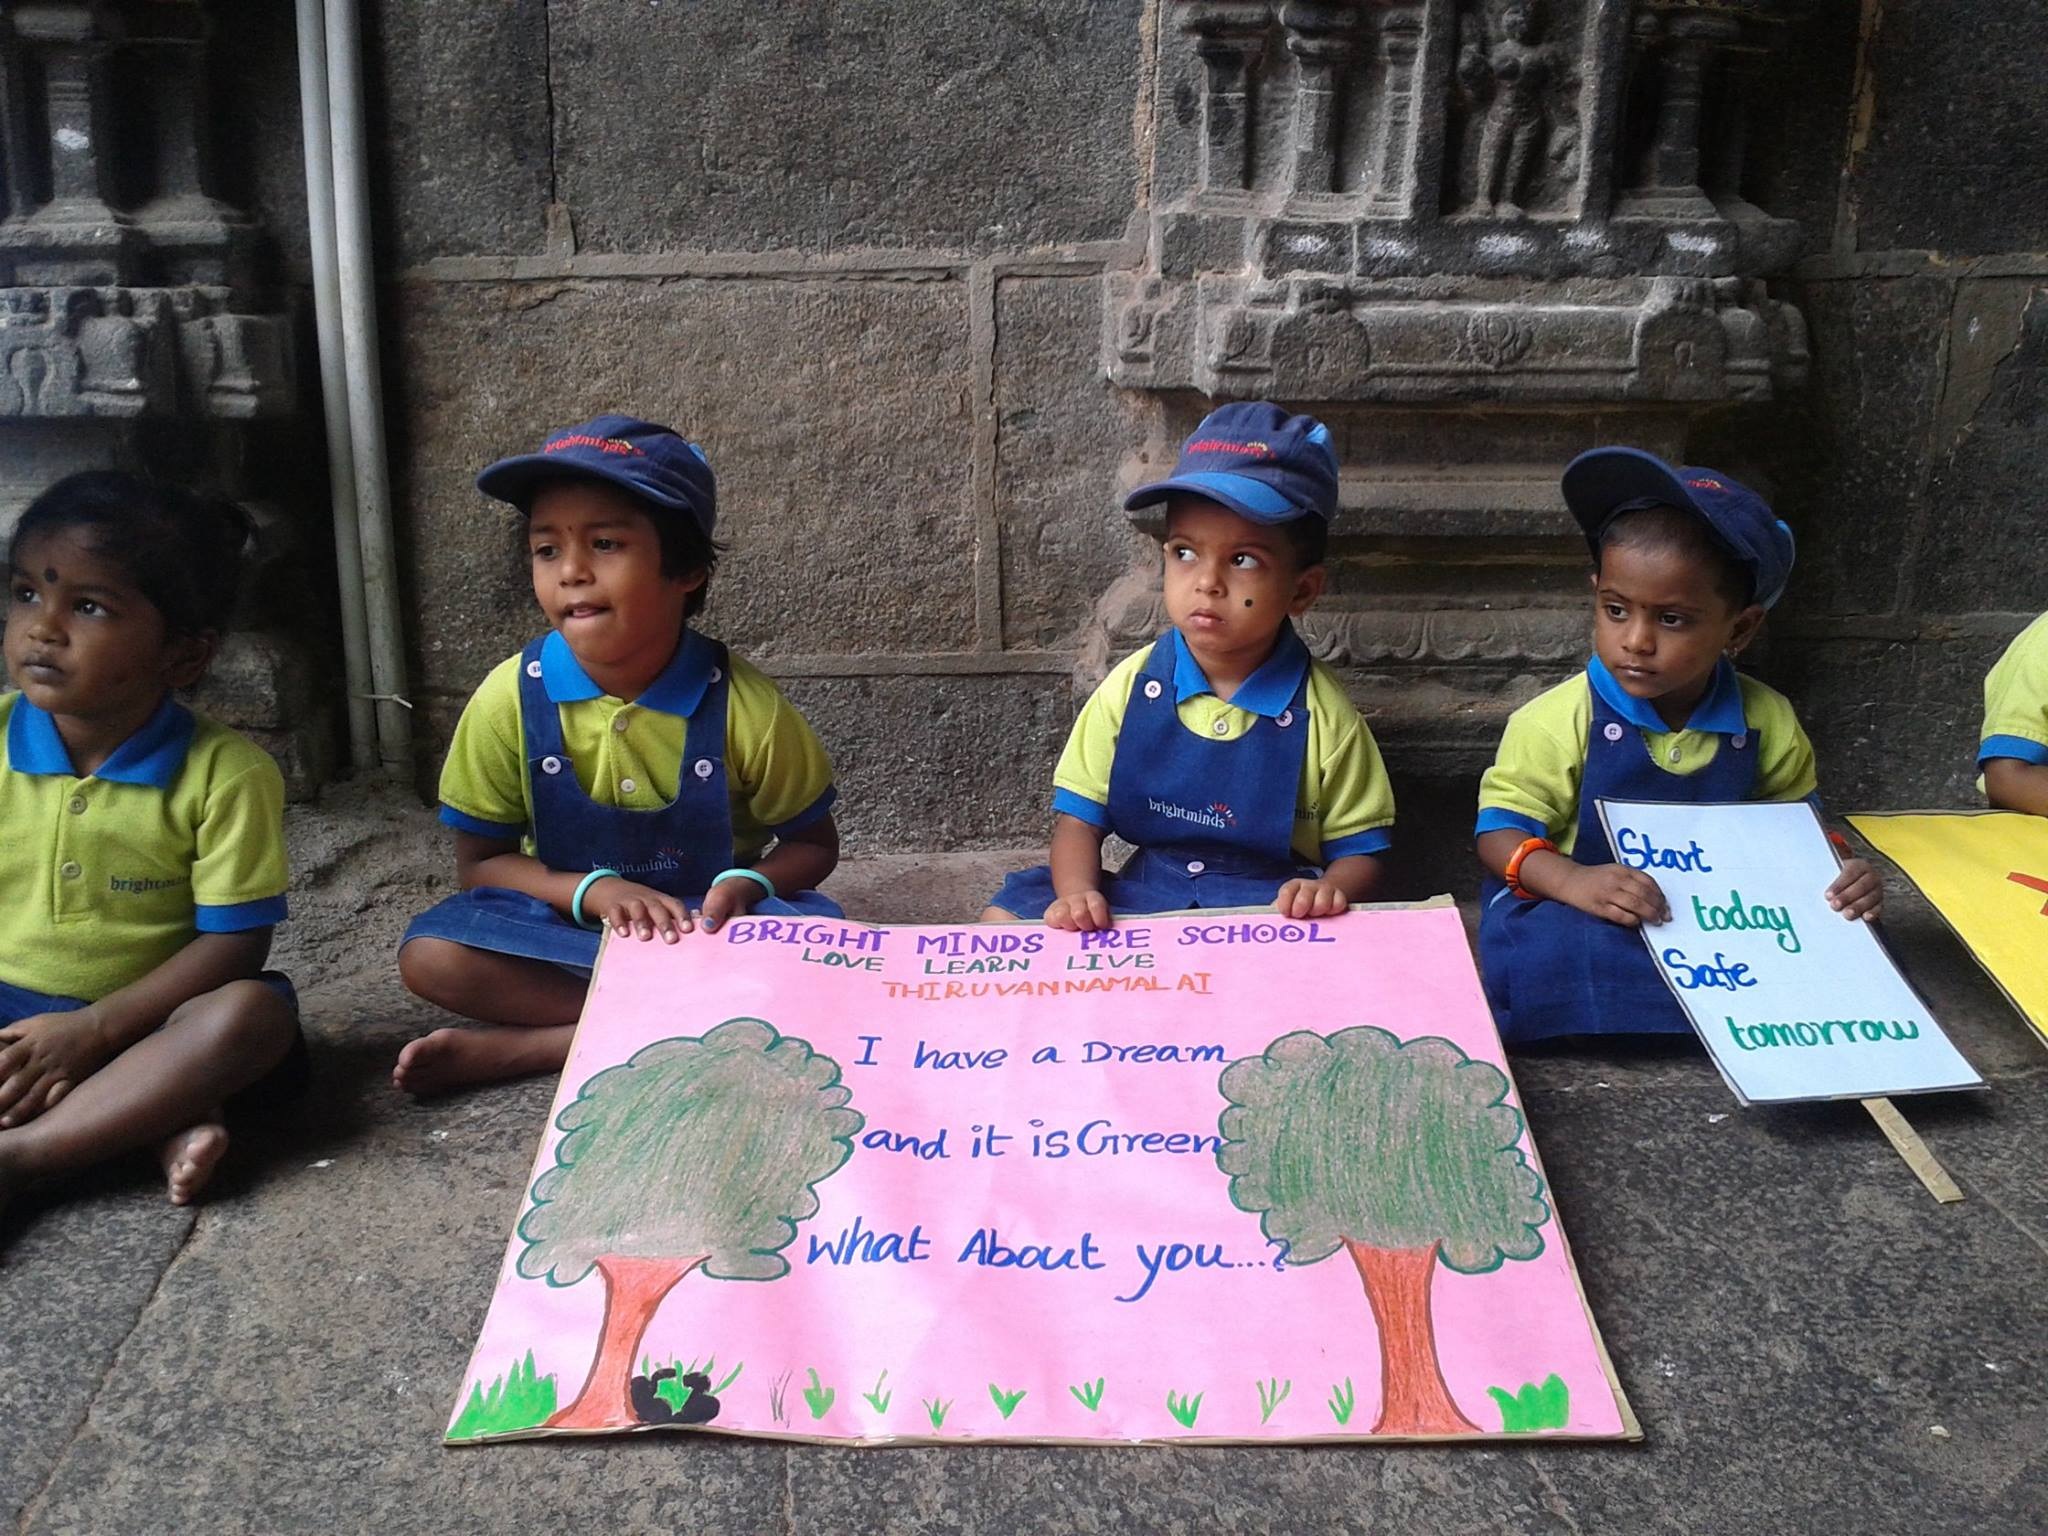
youth, community, child, education, children, day, india, the environment, activists